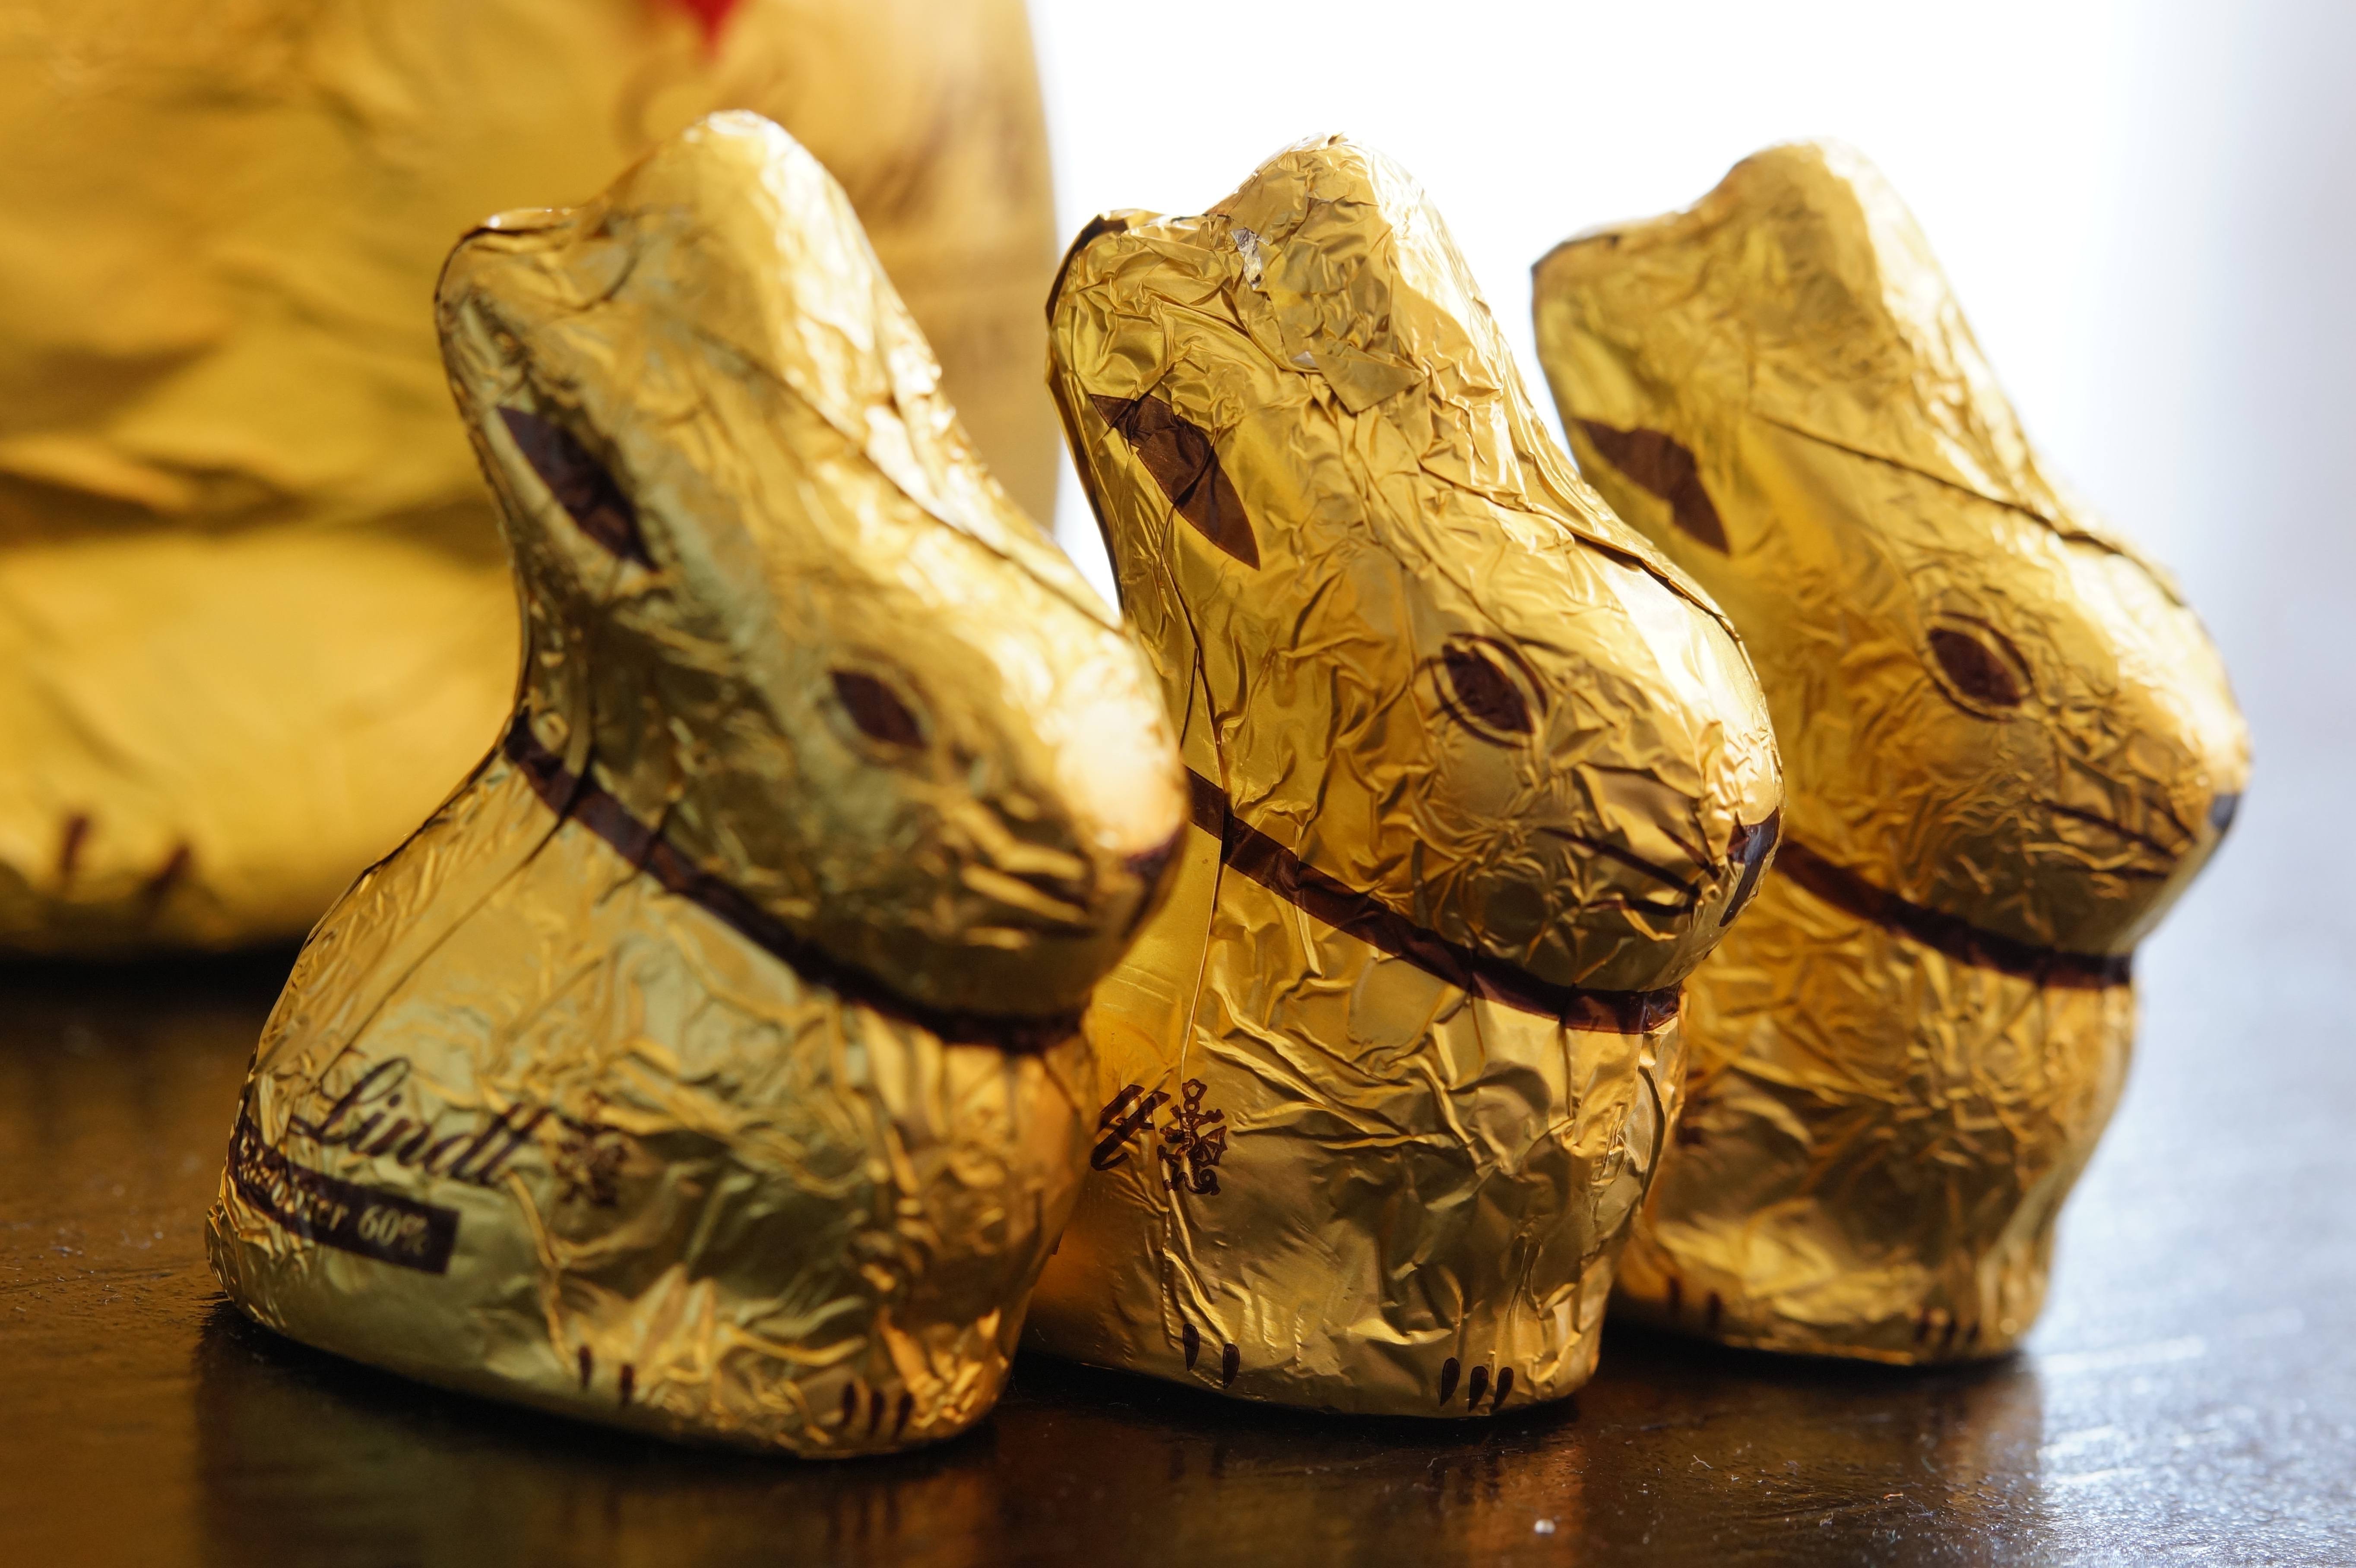
animal, bell, spring, golden, child, reptile, chocolate, rabbit, close up, children, figure, gold, three, footwear, tortoise, candy, easter, carving, shiny, bunny, easter bunny, easter decoration, macro photography, small and large, happy easter, easter greeting, triplets, gold foil, boas, spring consumption, chocolate easter bunny